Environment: real
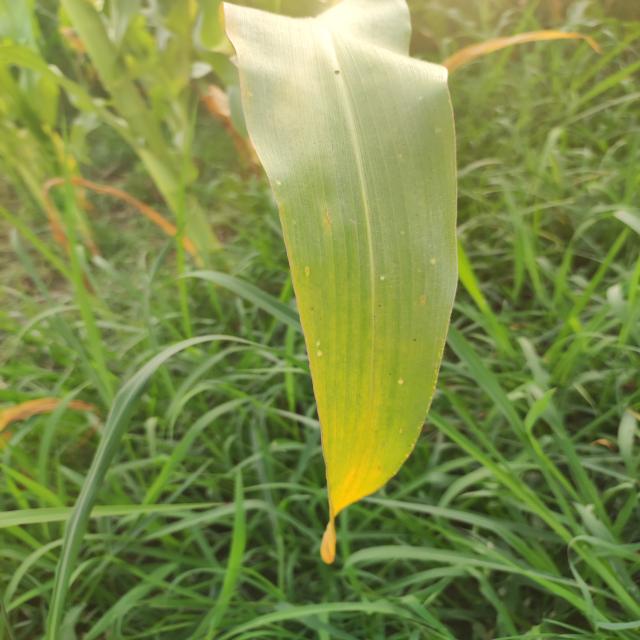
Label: nitrogen_deficiency